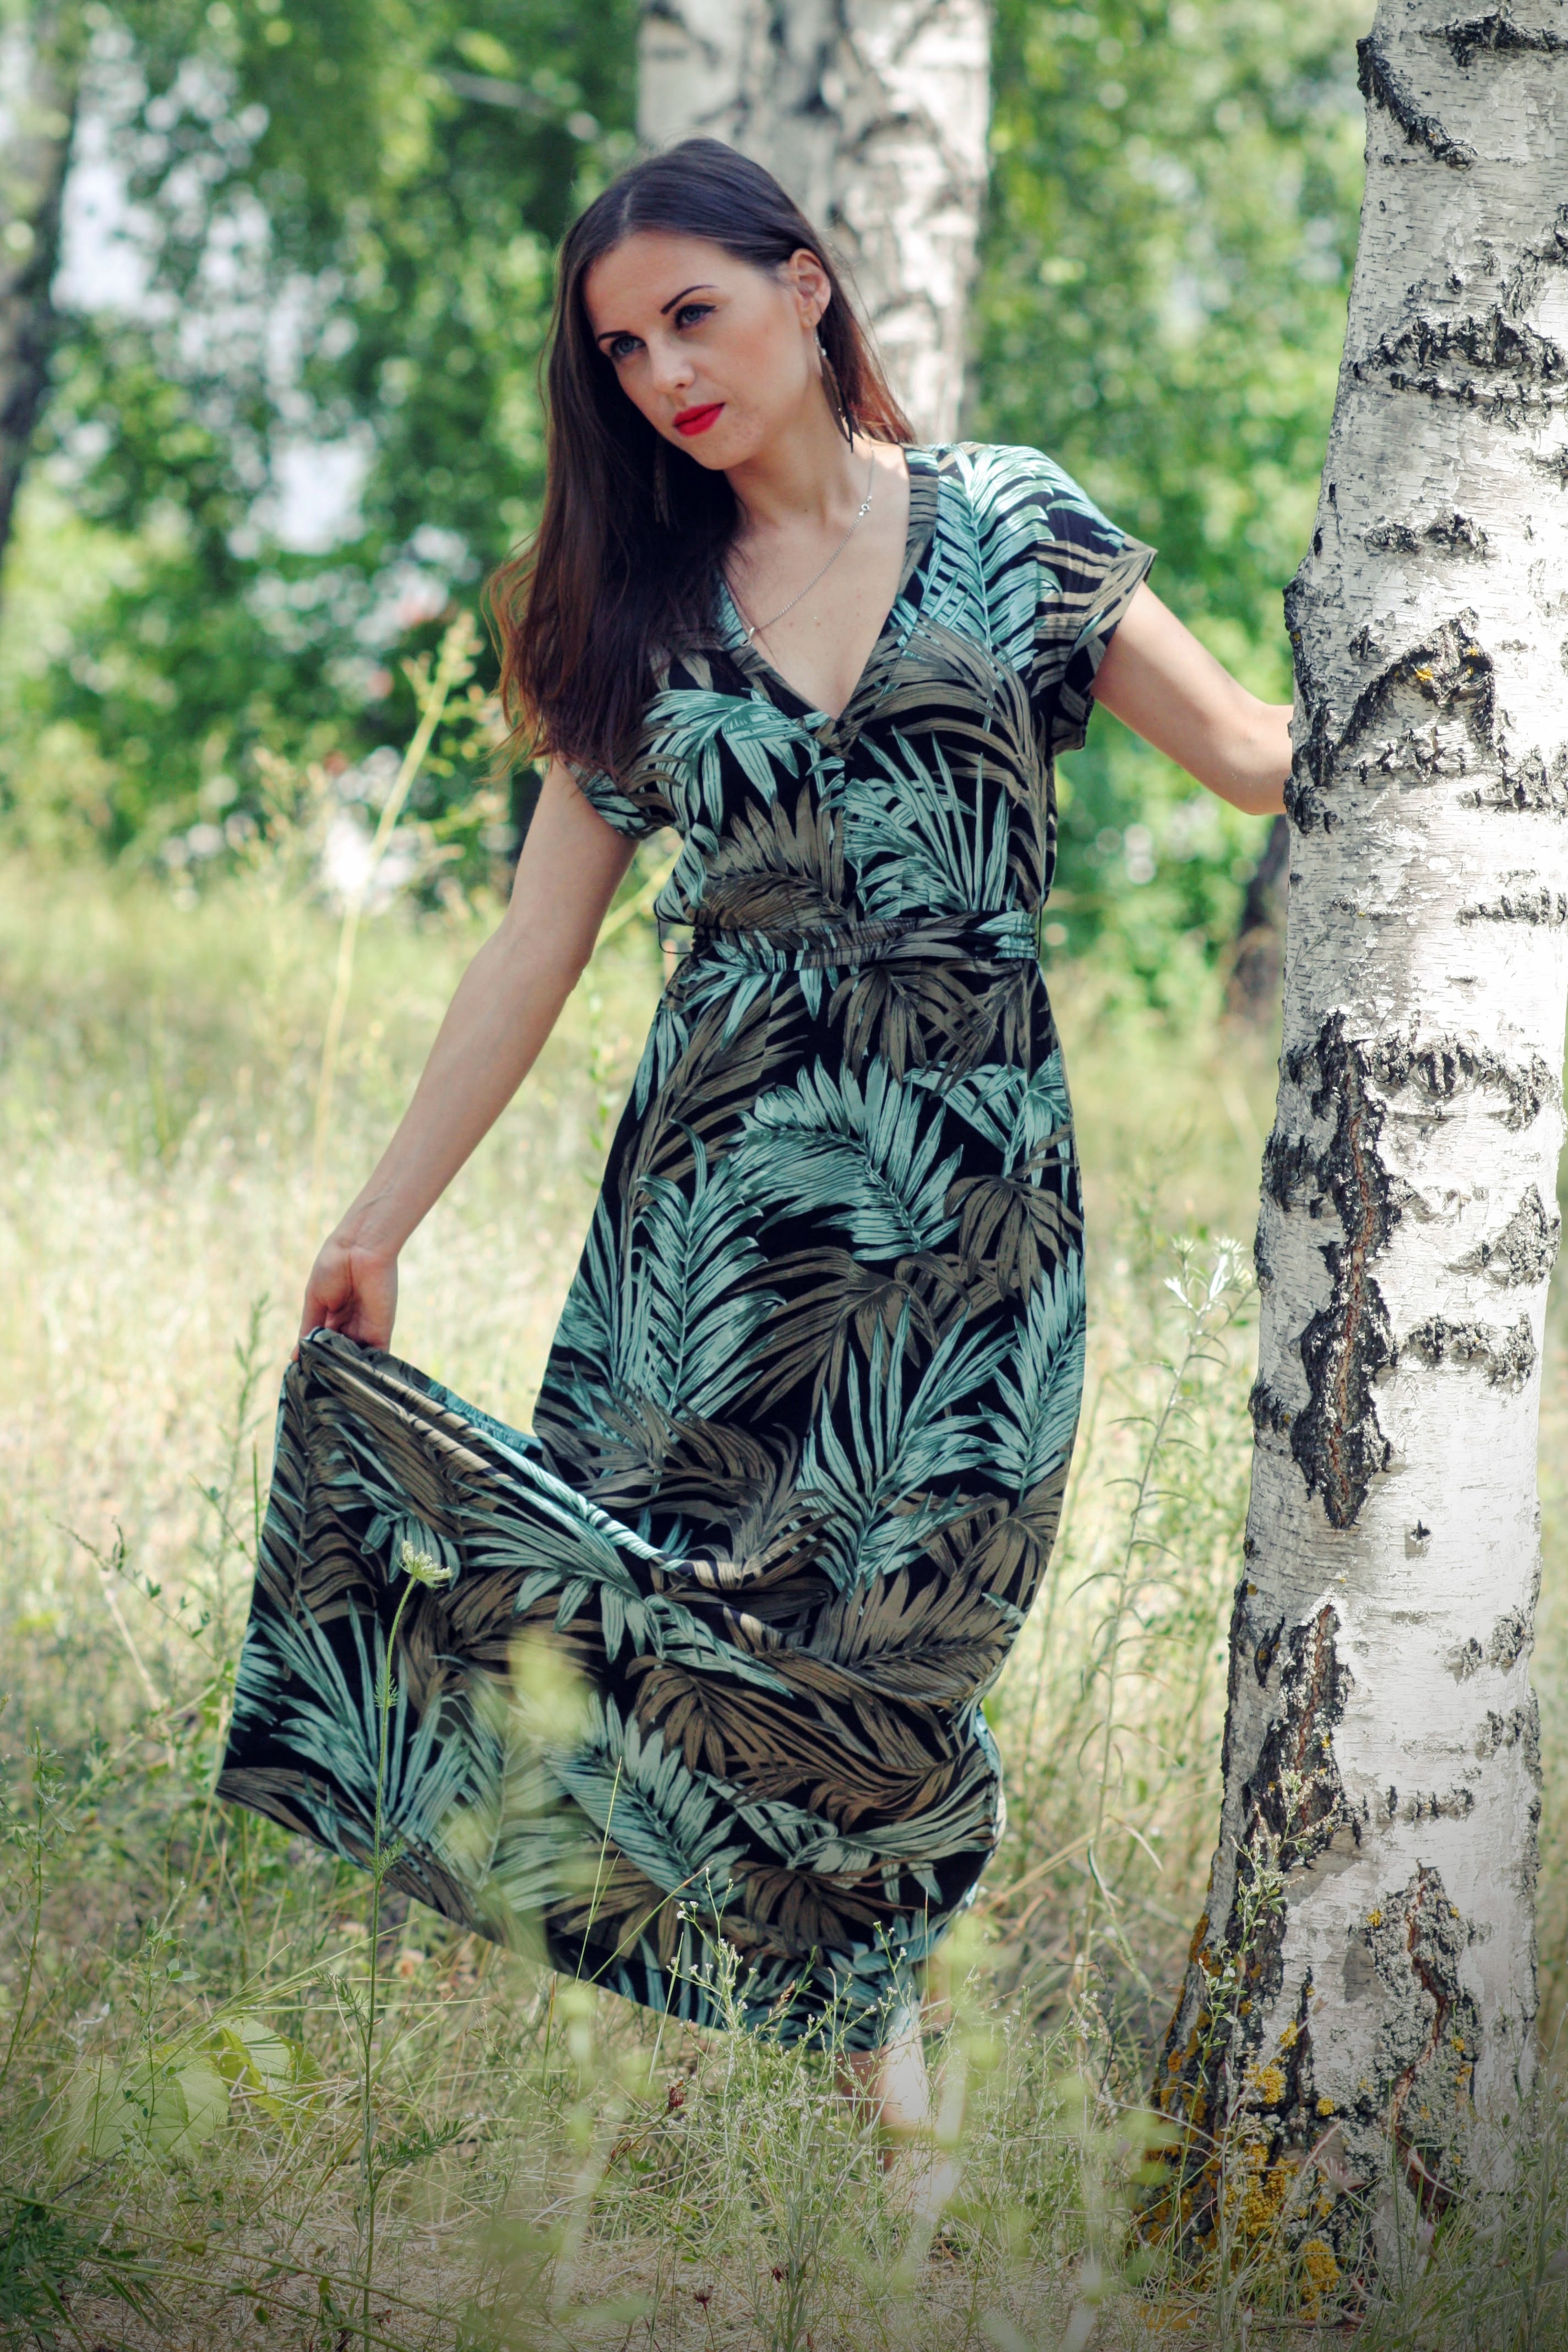
landscape, nature, forest, person, hair, photography, sunlight, summer, female, pattern, model, spring, green, romantic, fashion, clothing, lady, trees, woods, dress, beauty, style, attractive, young woman, gown, sensual, photo shoot, white birch, portrait photography